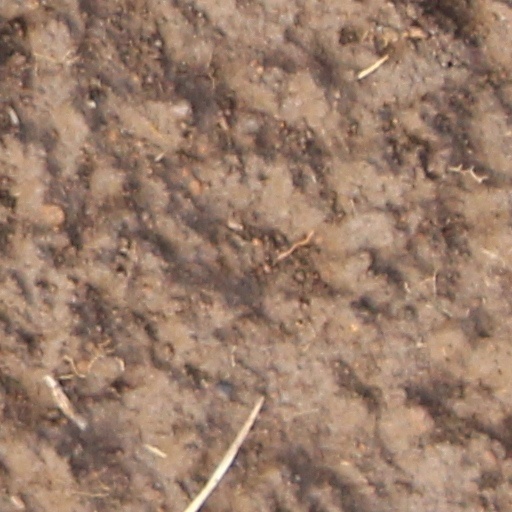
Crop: wheat